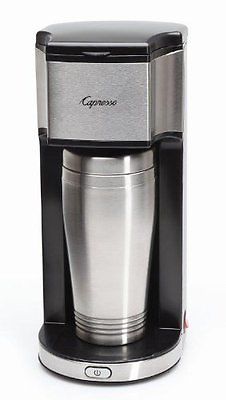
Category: coffee maker